Joaquin Bordado

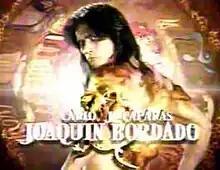
Title card

Joaquin Bordado is a 2008 Philippine television drama action fantasy series broadcast by GMA Network. The series is based on a Philippine comic book serial by Carlo J. Caparas with the same title. Directed by Mac Alejandre and Argel Joseph, it stars Robin Padilla in the title role. It premiered on February 11, 2008 on the network's Telebabad line up. The series concluded on July 11, 2008 with a total of 108 episodes.